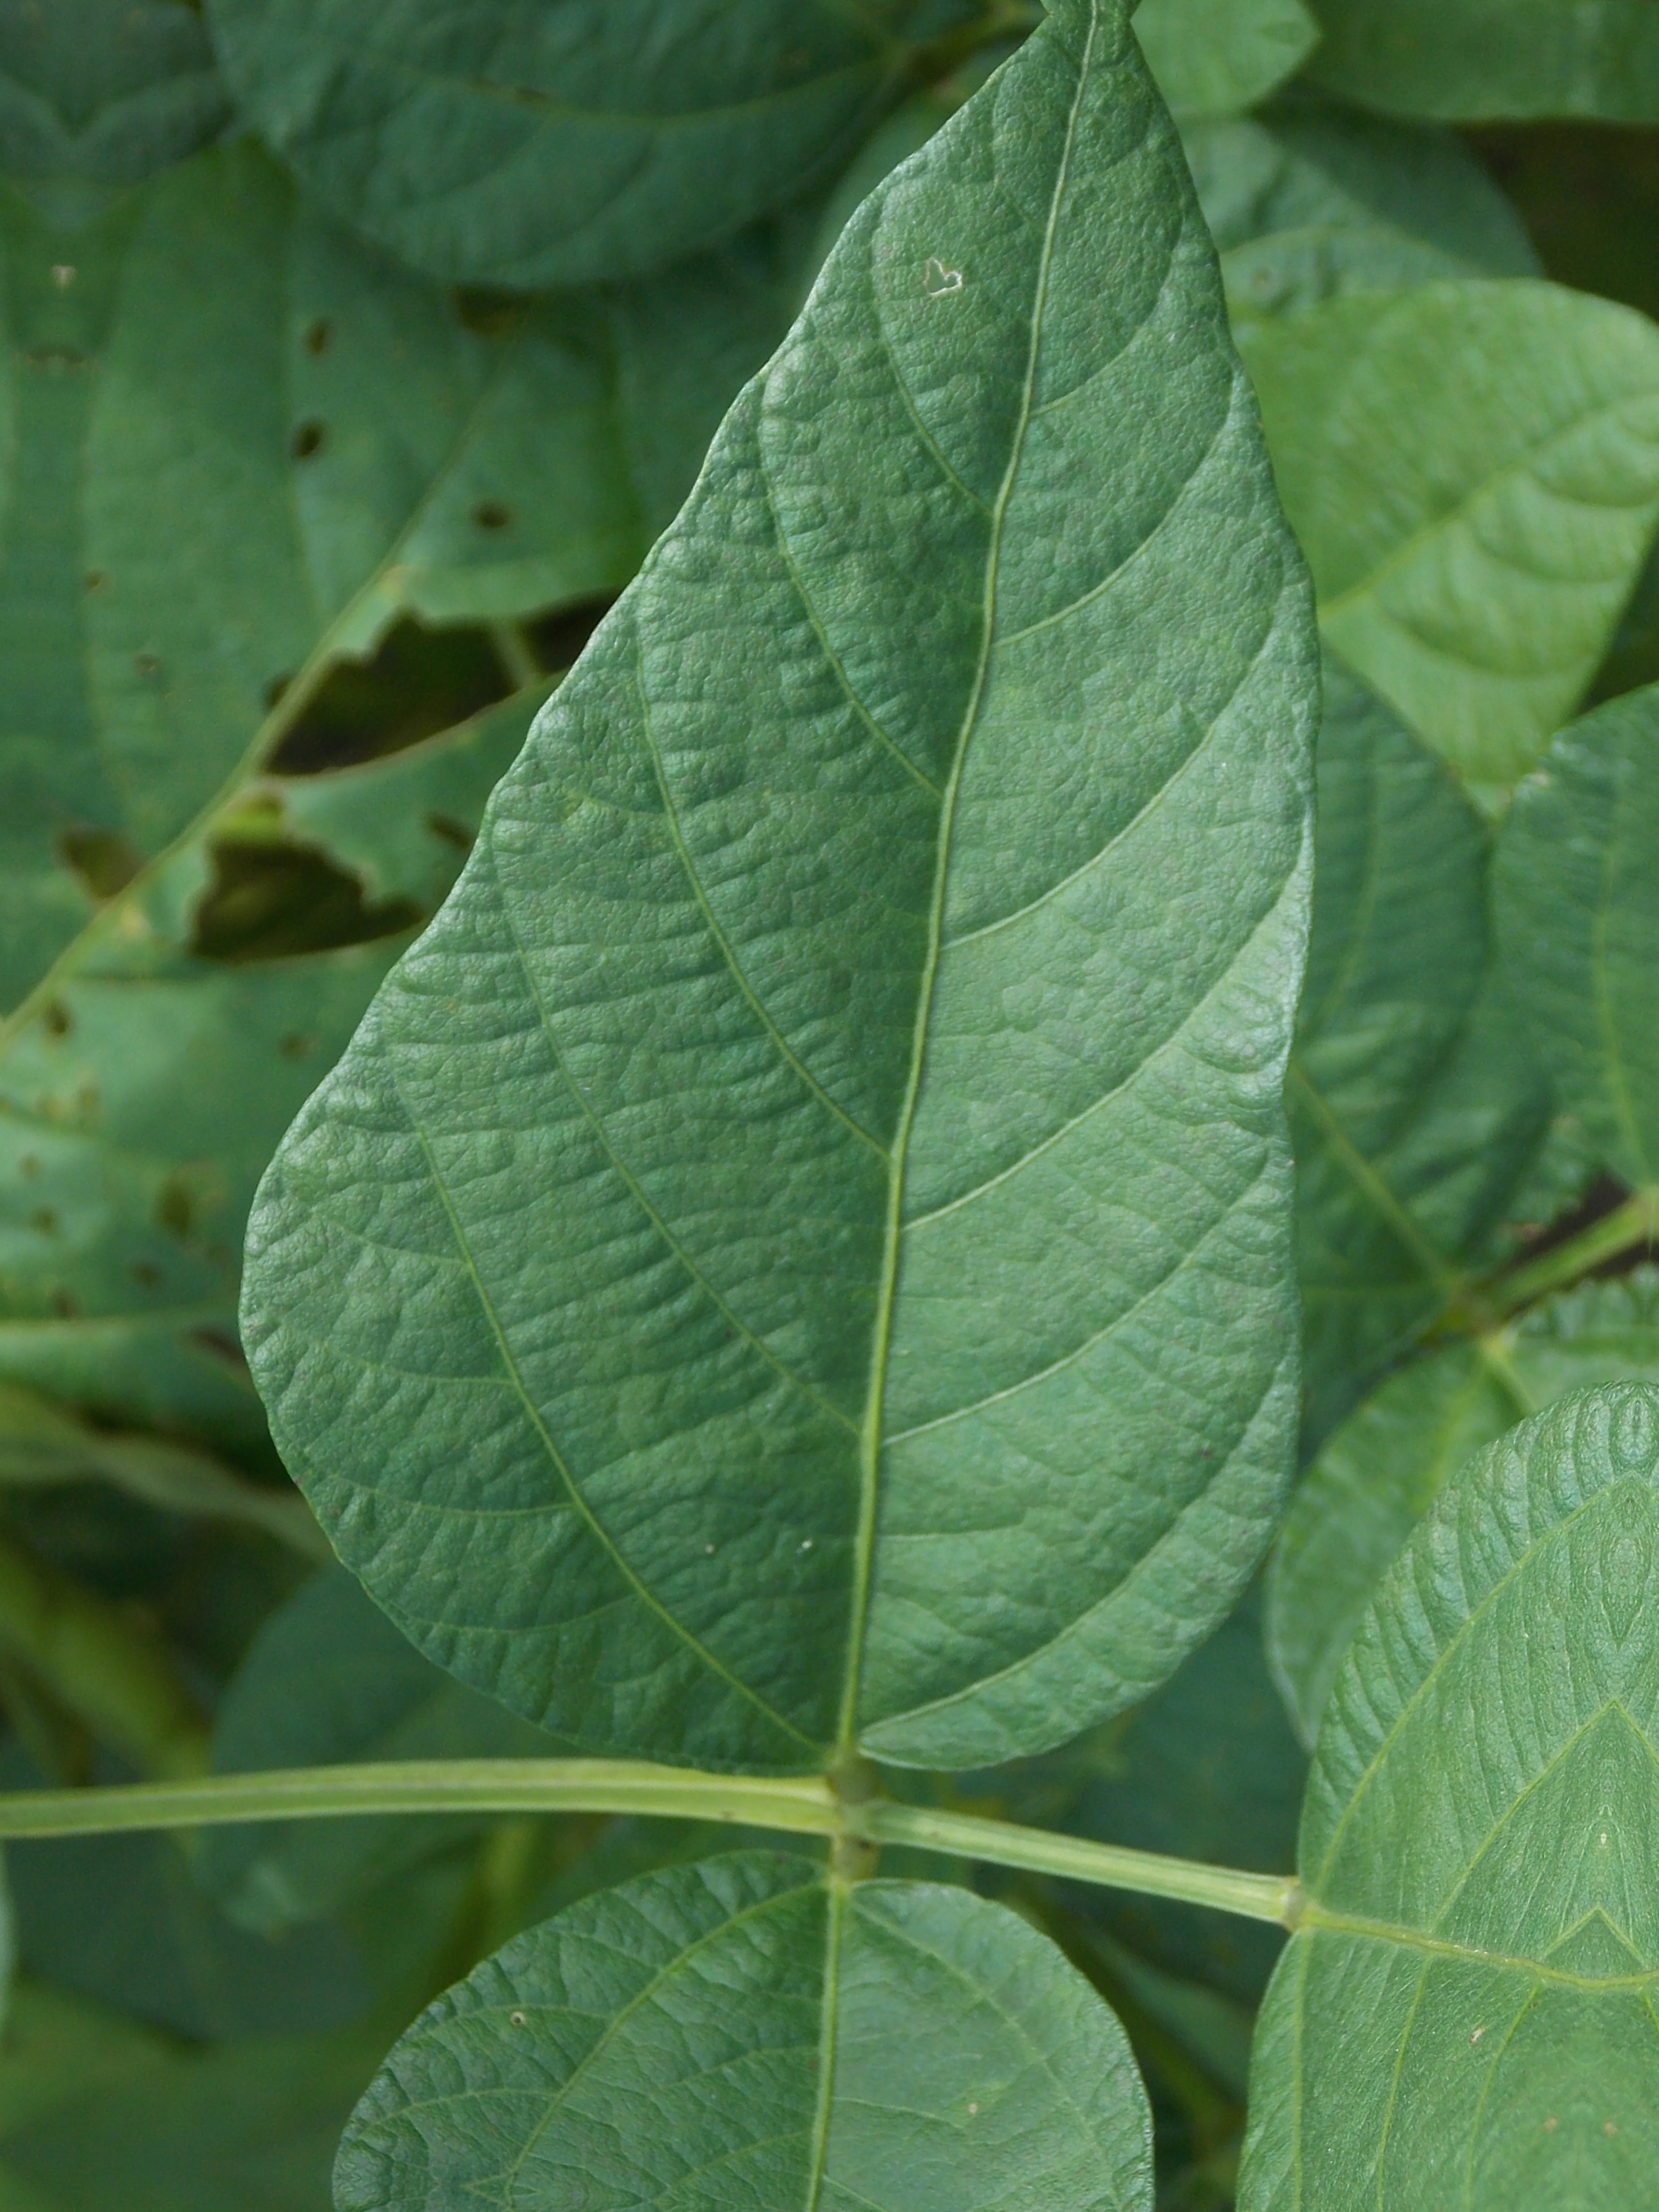
Label: Disease